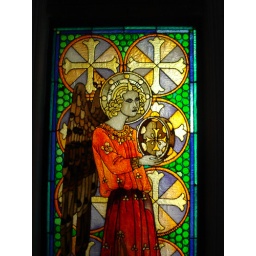
this stained glass is beside the main door of our novitiate house in manaoag, pangasinan.